Forfar

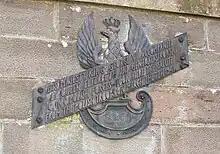
Memorial plaque to the Polish Army in Forfar

The Meffan Museum is in the heart of the town. It was built by a daughter of the Provost Meffan as a bequest in 1898. It is home of the Forfar story. It is also an art gallery and a meeting place for local speakers, summer clubs for children and groups. The story of Forfar takes visitors from the history of the little cobbler shops to the burning of the witch Helen Guthrie. There is also a good selection of Pictish stones found in and around Forfar and Kirriemuir. The Large Class I Pictish stone, with a rare carving of a flower, is called the Dunnichen Stone. It was found in the early 19th century when a farmer from the East Mains of Dunnichen was ploughing. It was initially displayed at a church in the vicinity, then at Dunnichen House. In 1966 it was relocated at St Vigeans and finally moved to Dundee museum in 1972. After the Meffan Institute had been renovated it was brought to Forfar on a long-term loan where it is displayed alongside the Kirriemuir Sculptured Stones. There is a canoe, excavated from Forfar Loch, that dates back to the 11th century (one of two that were found).